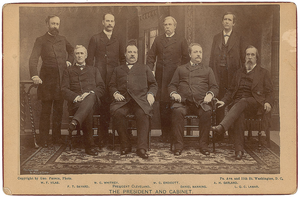
La première présidence de Grover Cleveland débuta le 4 mars 1885, date de l'investiture de Grover Cleveland en tant que 22ᵉ président des États-Unis, et prit fin le 4 mars 1889. Premier démocrate élu après la guerre de Sécession, Cleveland est le seul président américain à avoir effectué deux mandats non consécutifs. Il est donc à la fois le 22ᵉ et le 24ᵉ président. Vainqueur de l'élection présidentielle de 1884 face à James G. Blaine, il fut battu à celle de 1888 par Benjamin Harrison avant de prendre sa revanche sur ce dernier en 1892.